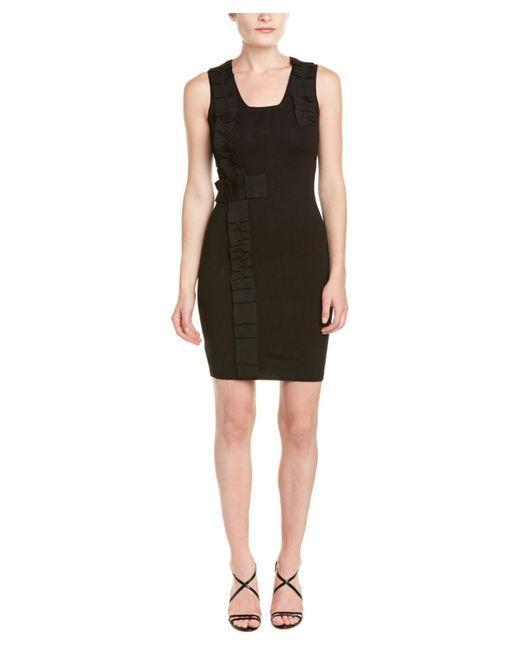
Schwarzes, schlichtes schwarzes Kleid mit mittlerem Oberschenkel